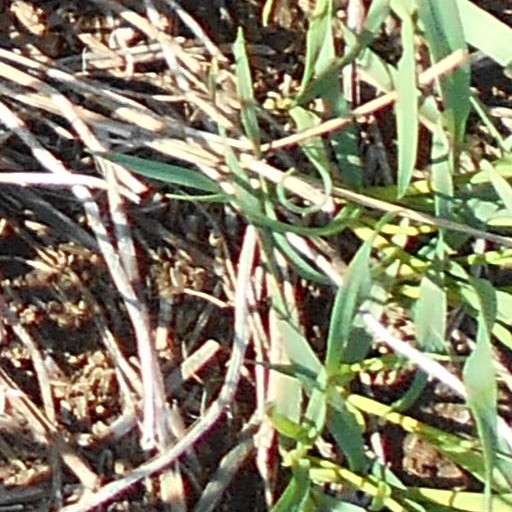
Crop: wheat